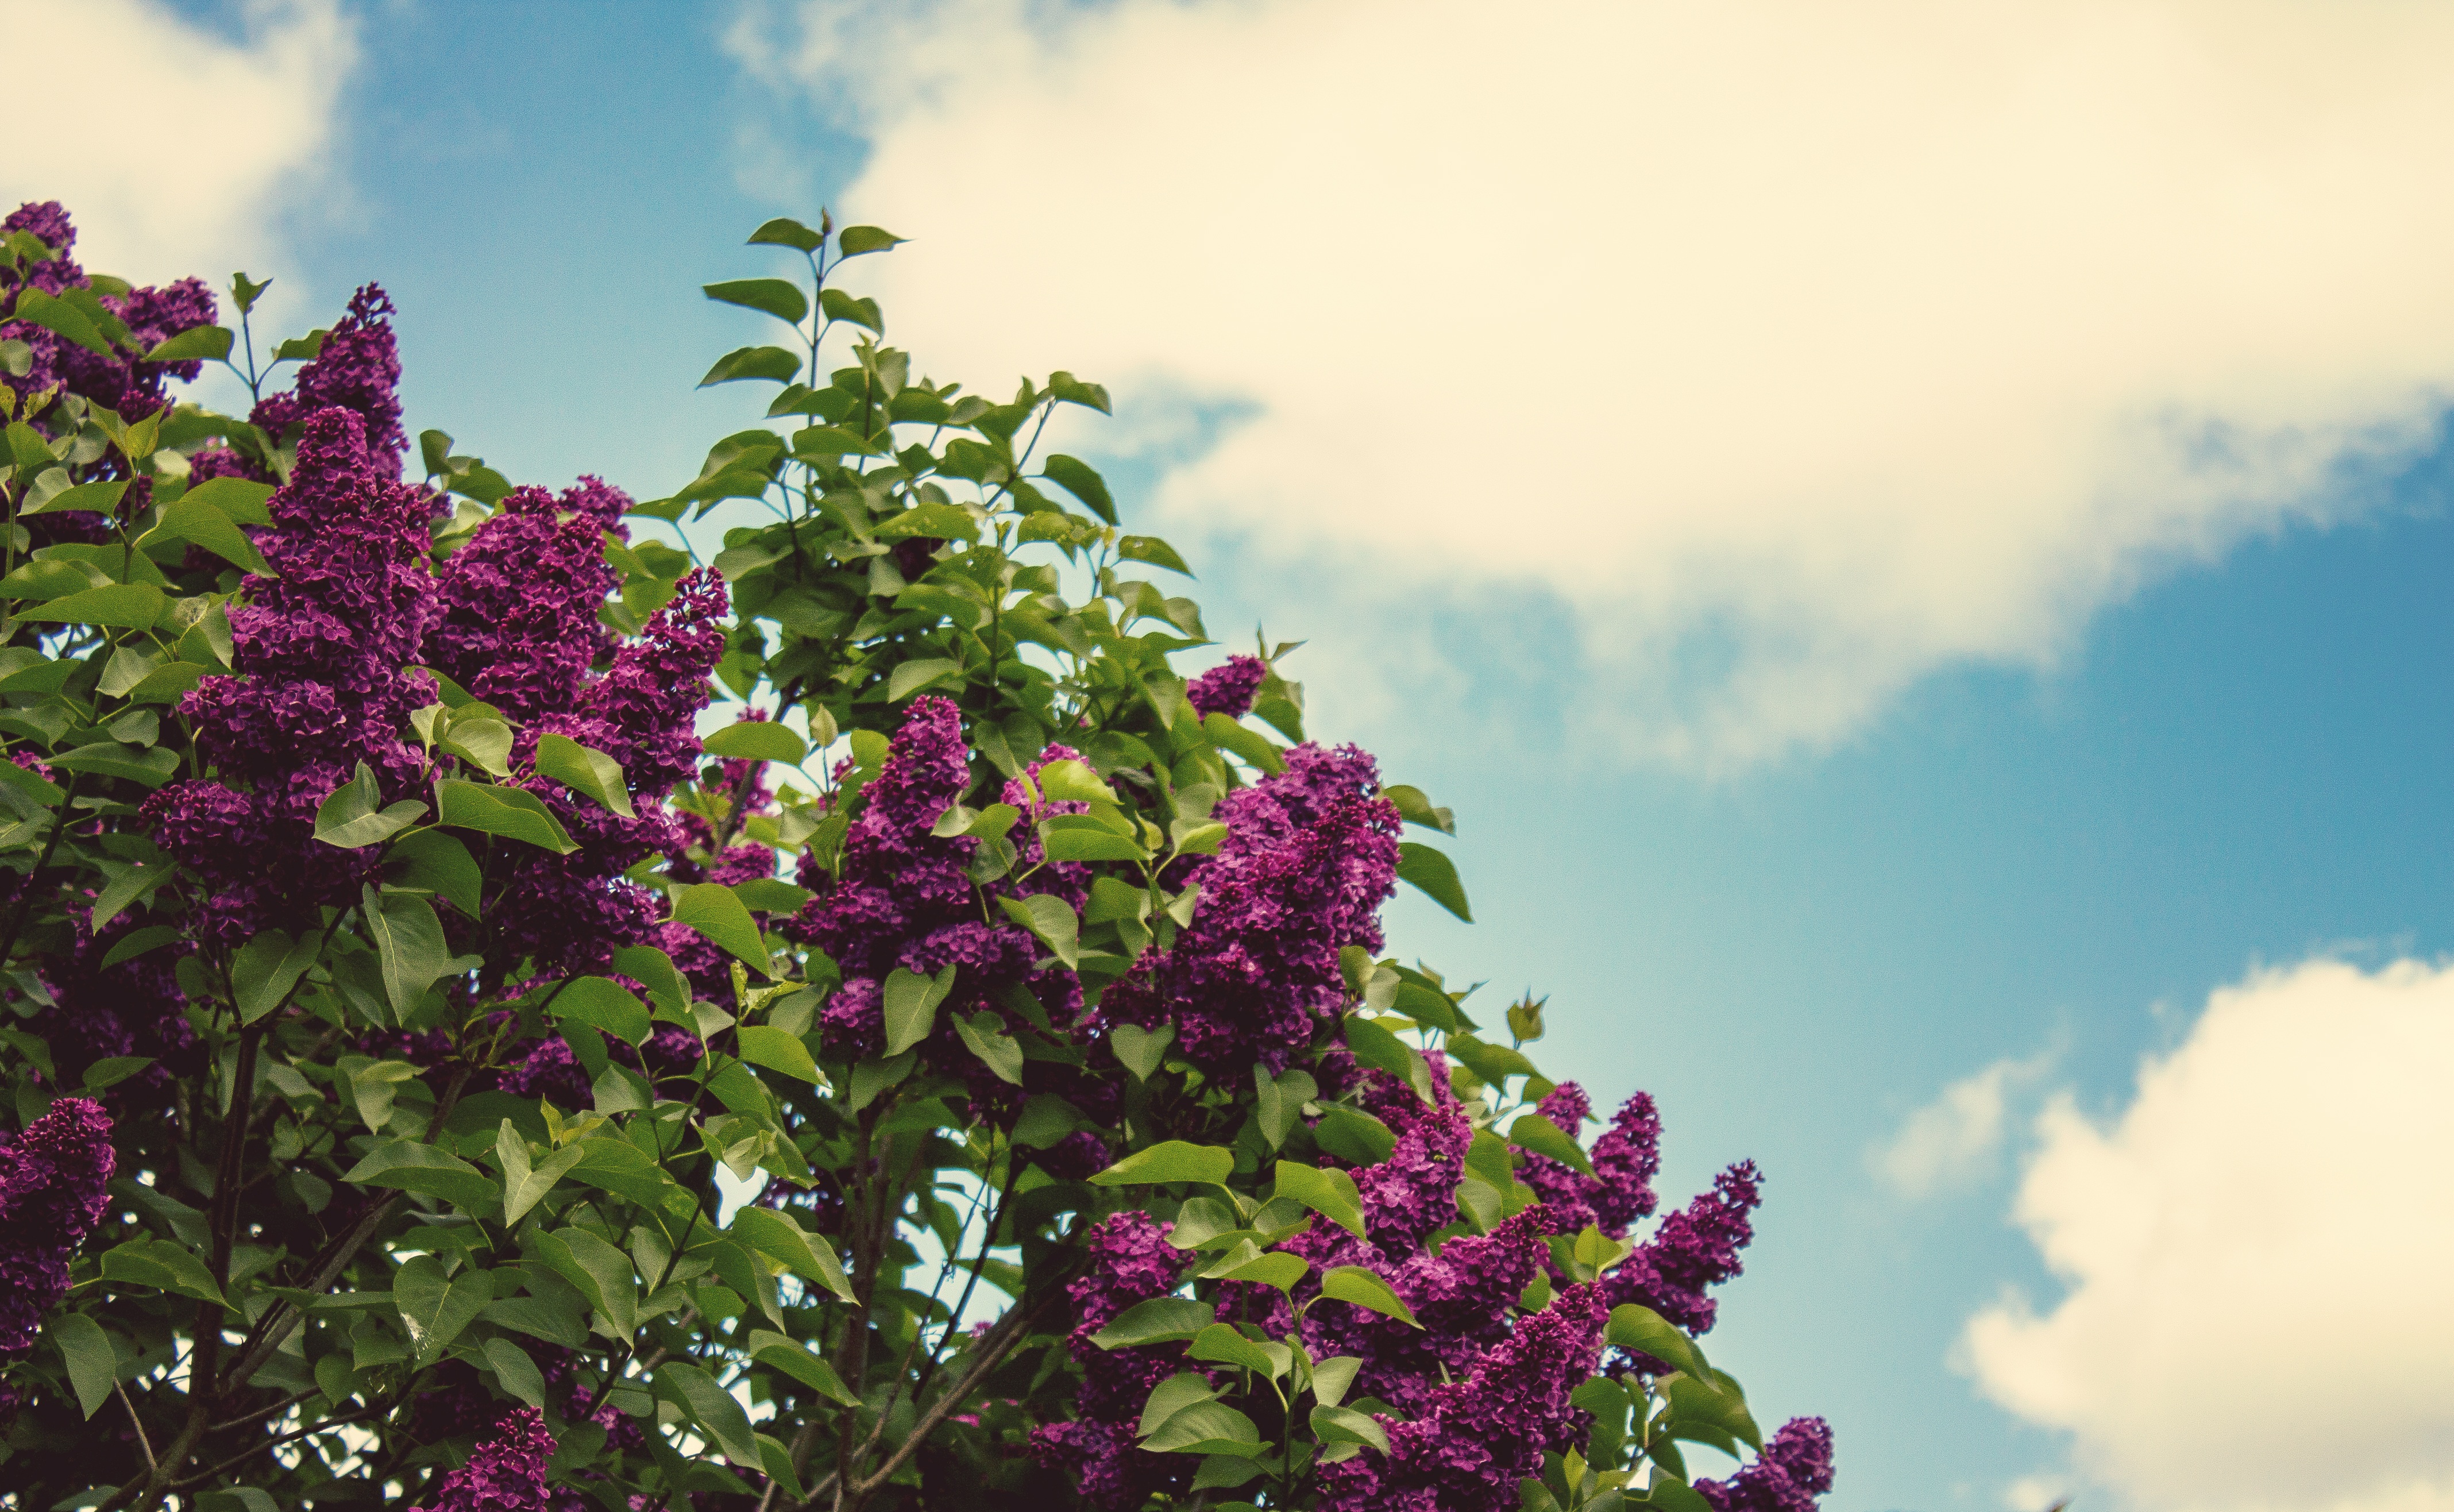
tree, nature, branch, blossom, cloud, plant, sky, air, leaf, flower, purple, petal, bloom, summer, spring, green, color, blue, colorful, garden, flora, plants, blue sky, flowers, sheet, leaves, netherlands, clouds, colors, shrub, nice, lilac, purple flower, flowering, blue purple flower, flowering plant, bloom time, land plant